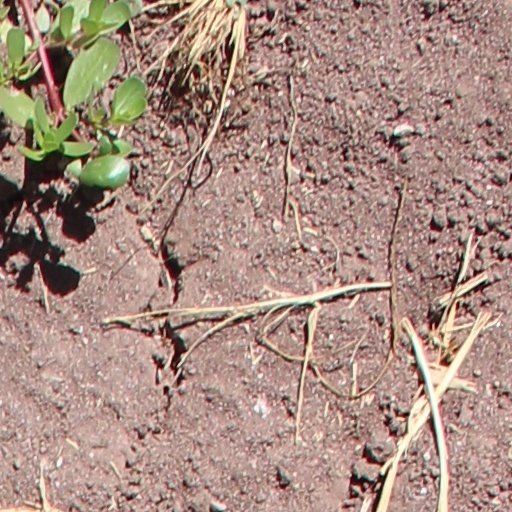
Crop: wheat